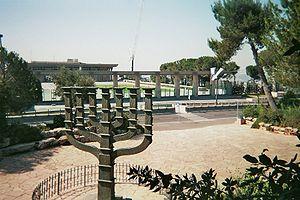
La Menora devant la Knesset